Cramond

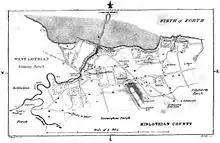
A map showing the parish of Cramond in 1794.

Though knowledge of the Roman presence at Cramond was recorded afterwards, the remains of the fort itself were only rediscovered in 1954. Substantial archaeological research was carried out upon its discovery to build up a reasonably accurate picture of the site in Roman times. The fort was rectangular in shape, with walls fifteen feet high on all sides. A gatehouse was set in every wall, allowing access in all four directions. Inside, there were barracks, workshops, granaries, headquarters and the commander's house. Later excavations revealed other constructions outside the boundary of the fort, including a bath-house, further industrial workshops and a native settlement.